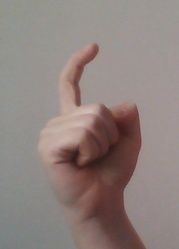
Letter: ra